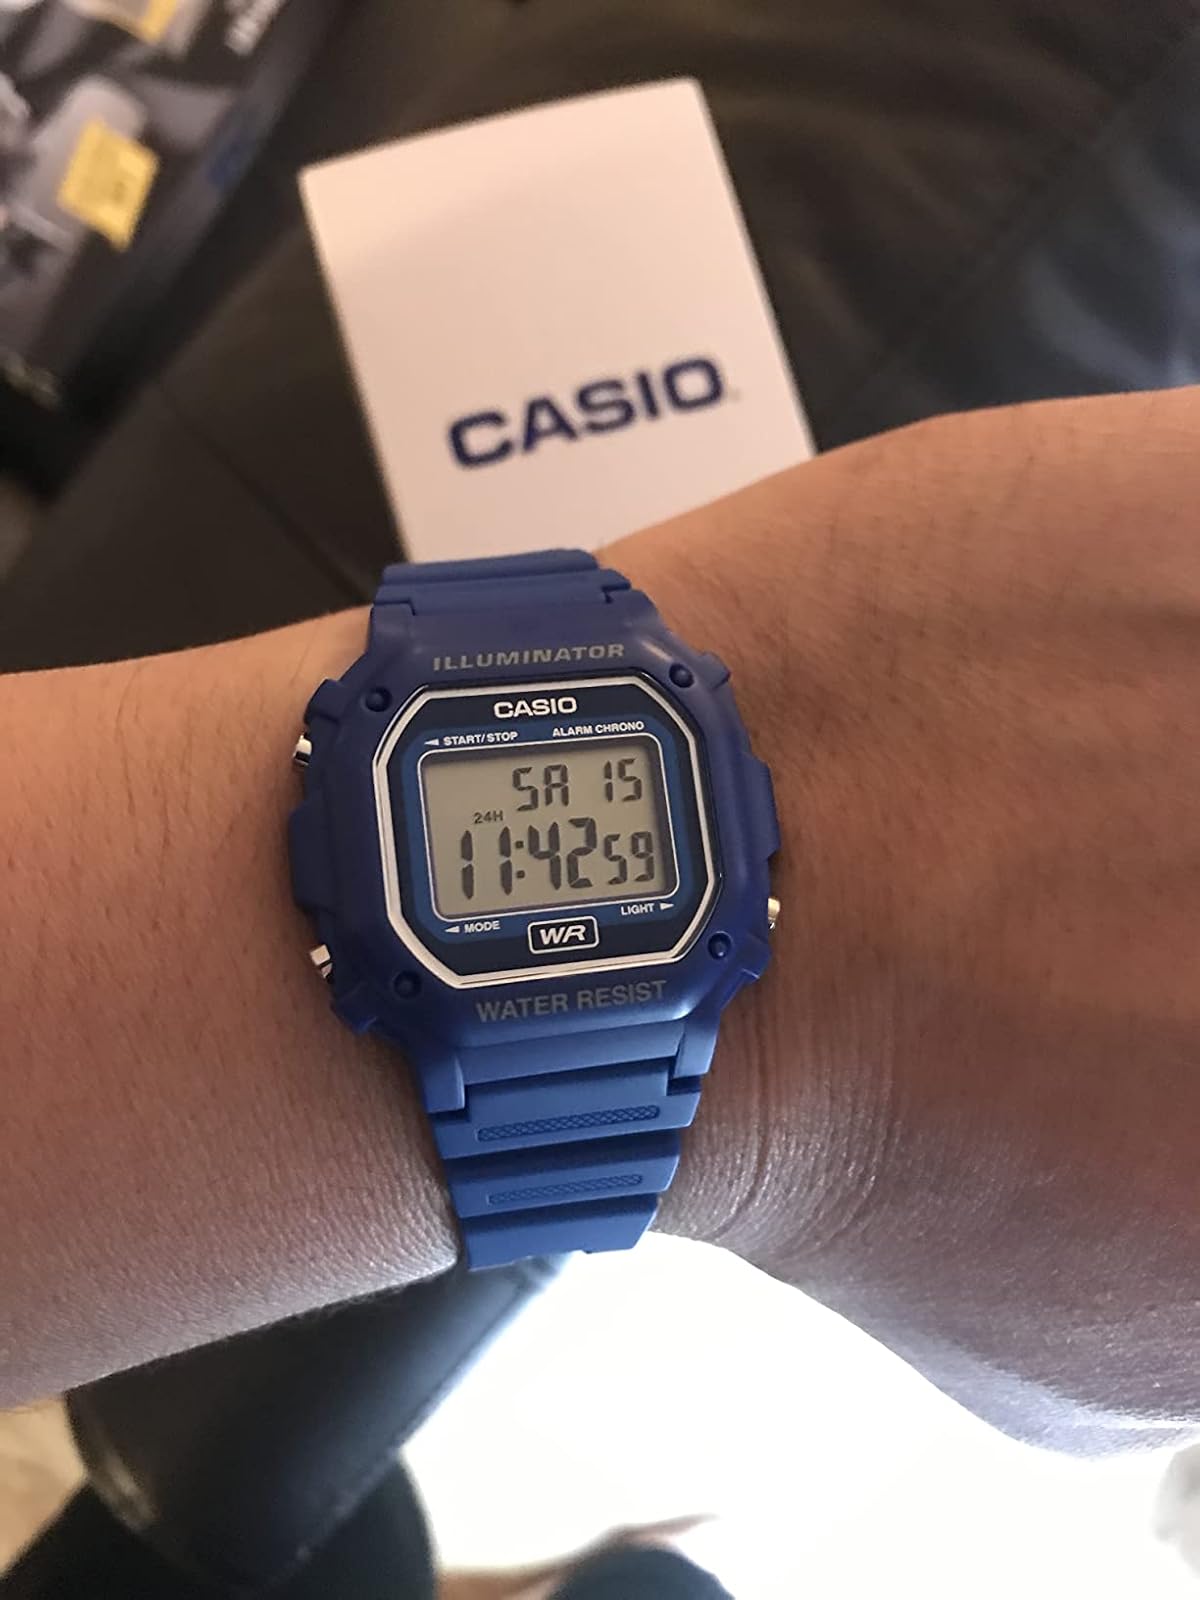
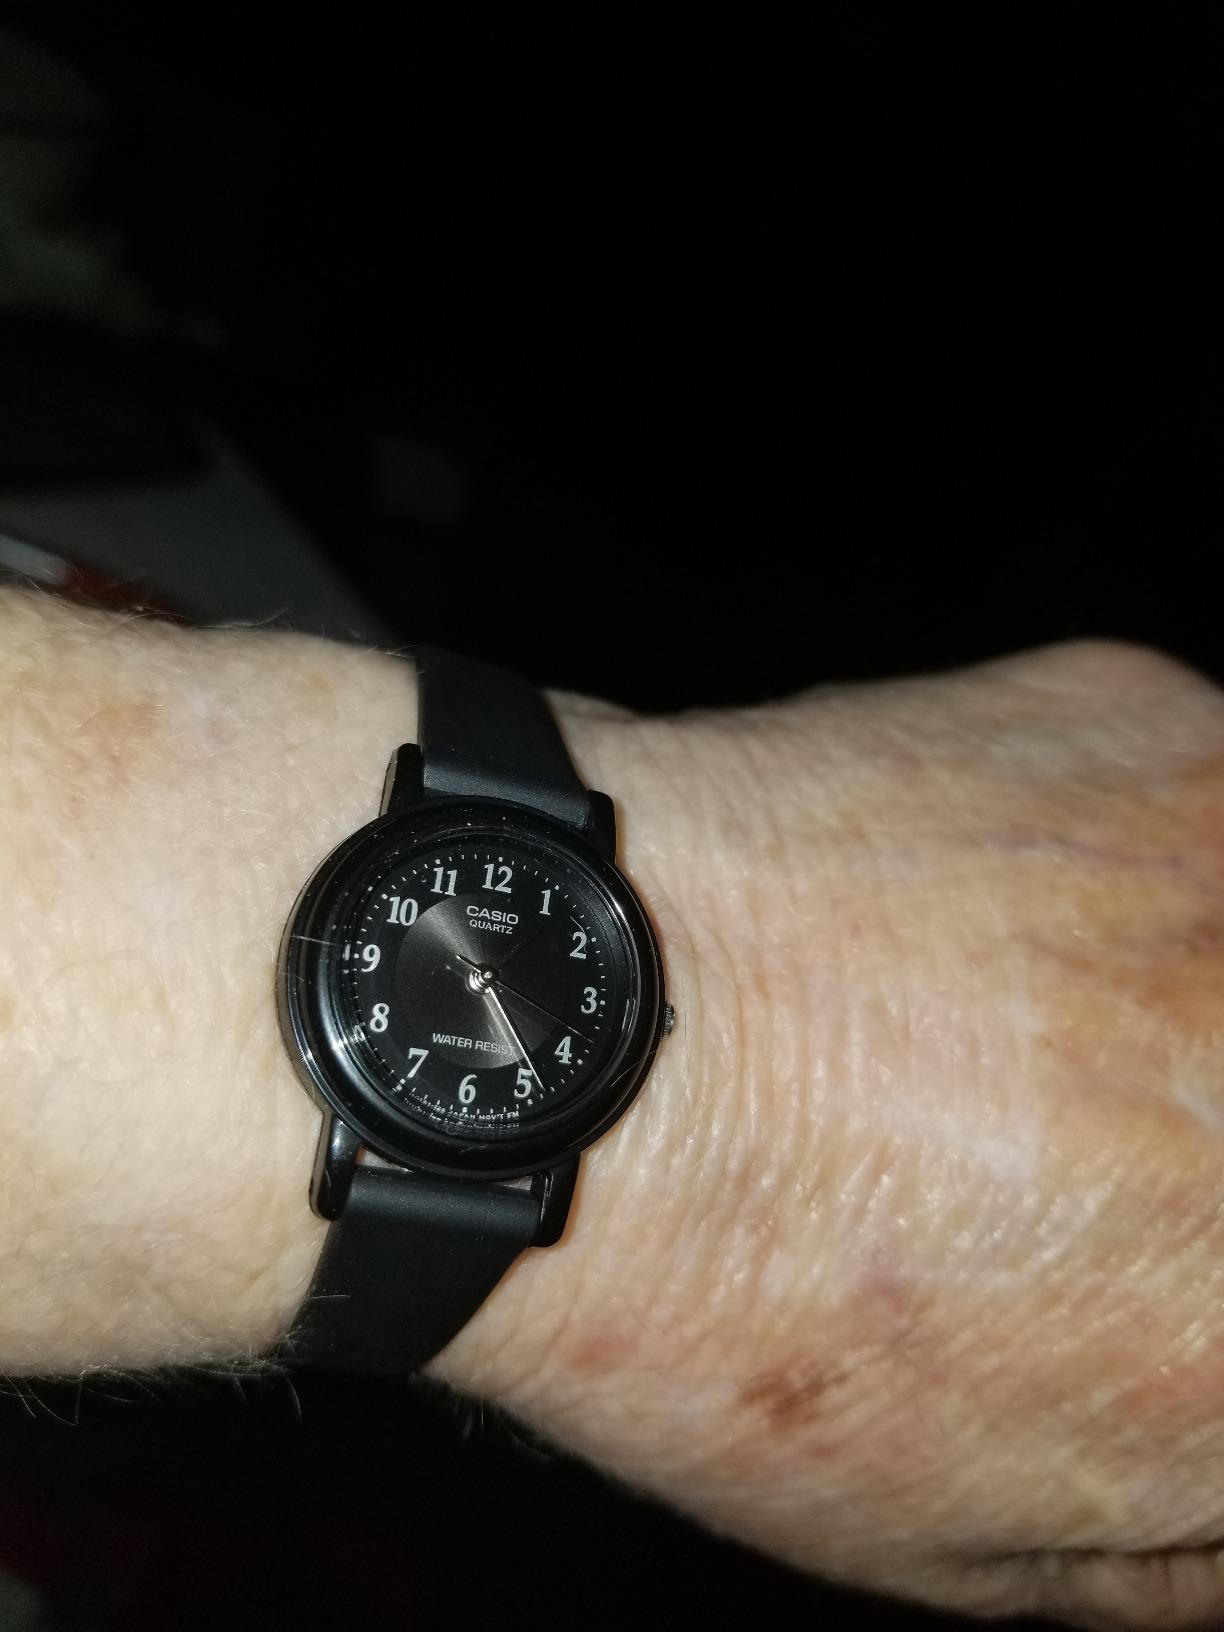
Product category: accessories_watch
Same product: no